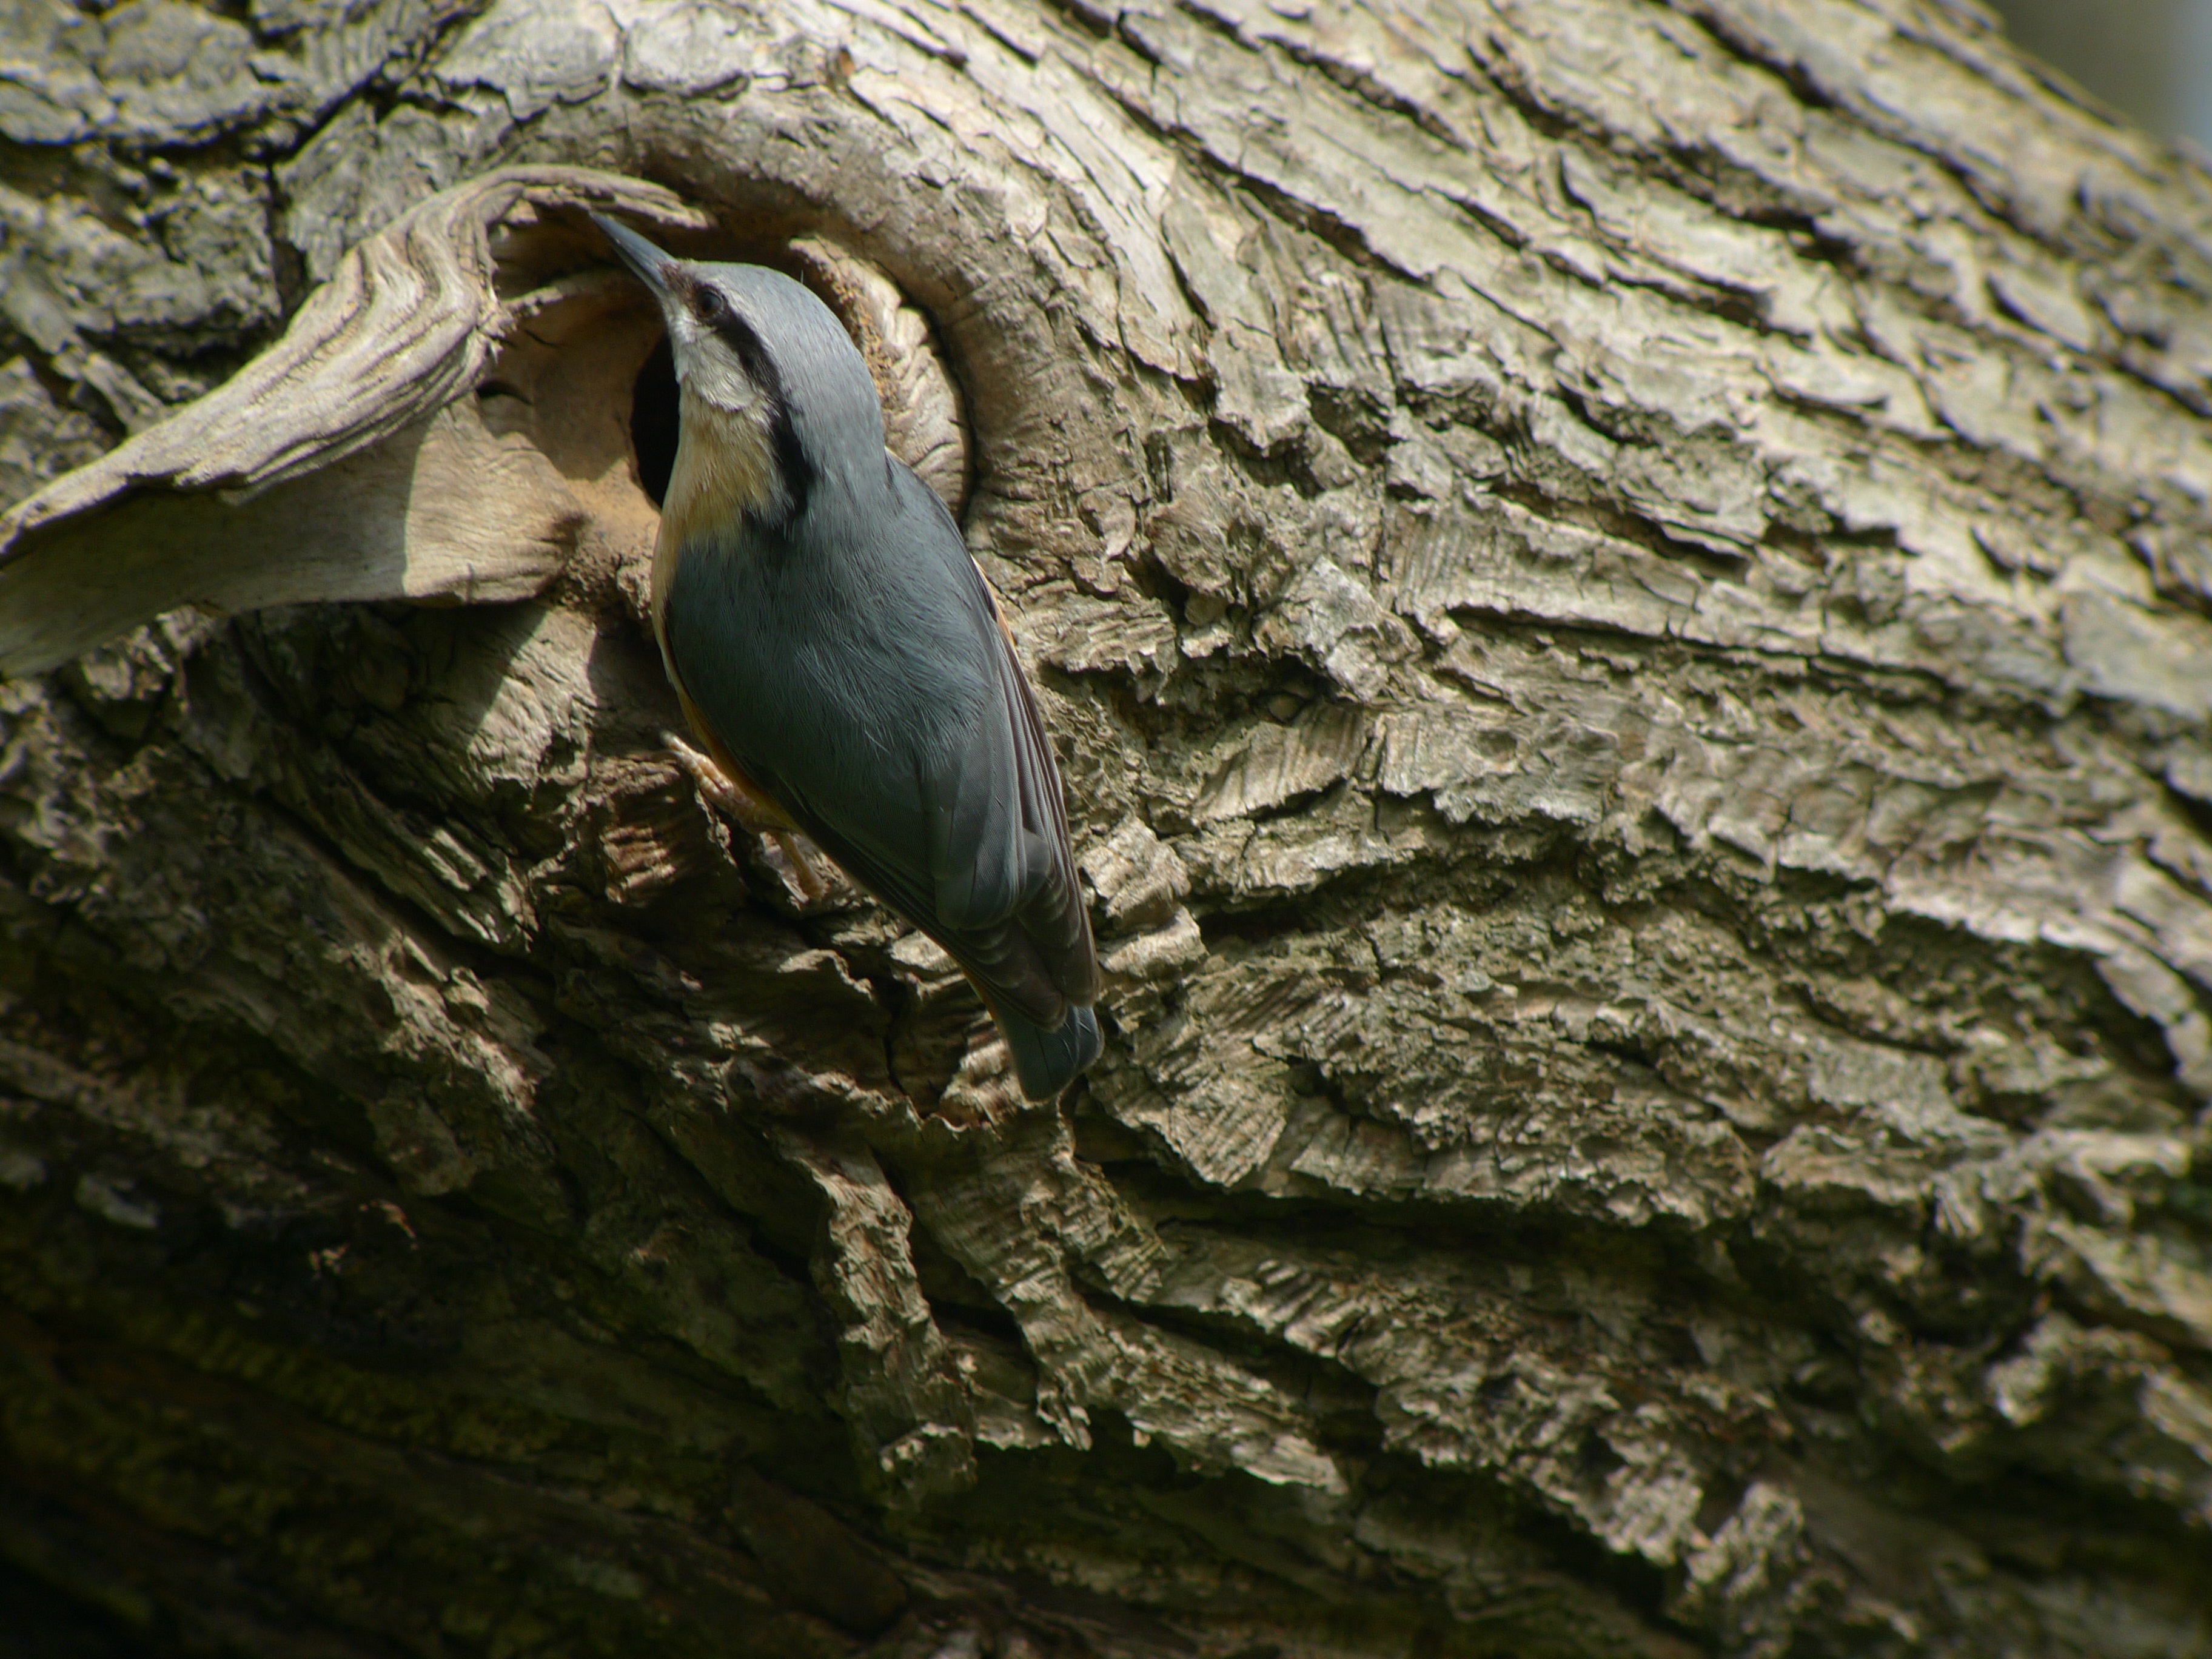
nature, bird, wing, wildlife, beak, fauna, birds, vertebrate, heron, nuthatch, old world flycatcher, gardens of hoegaarden, perching bird